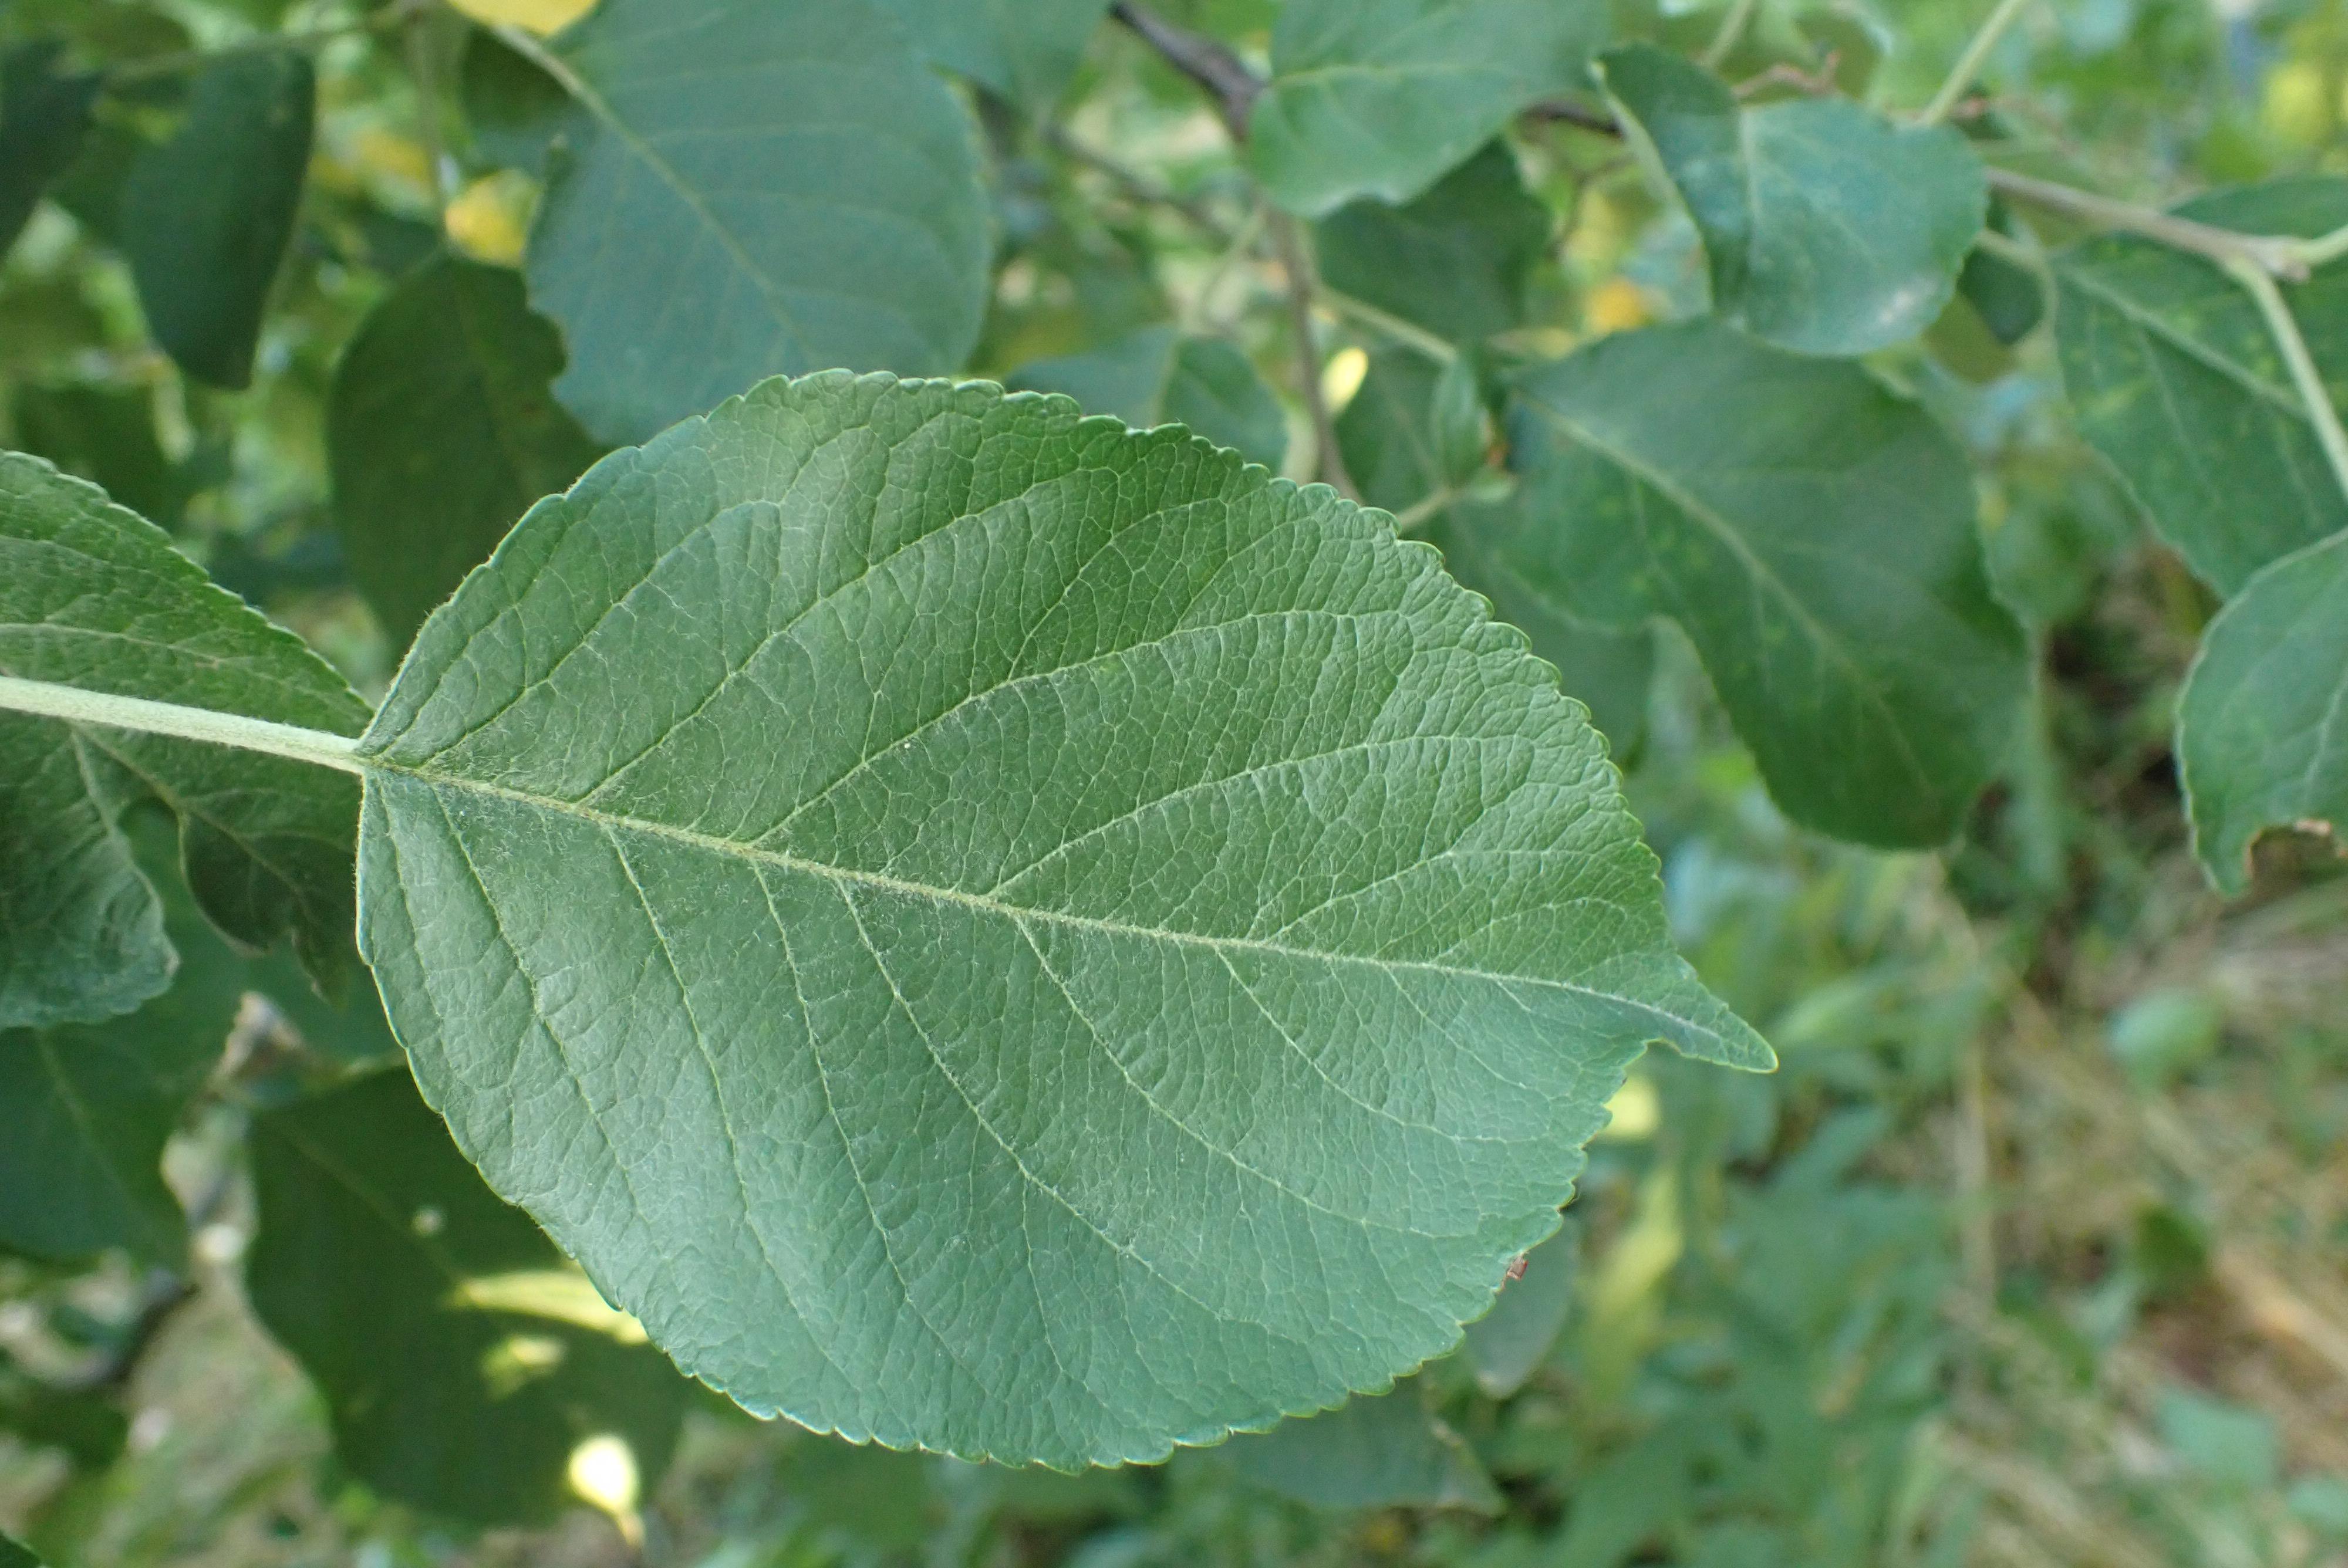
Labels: healthy